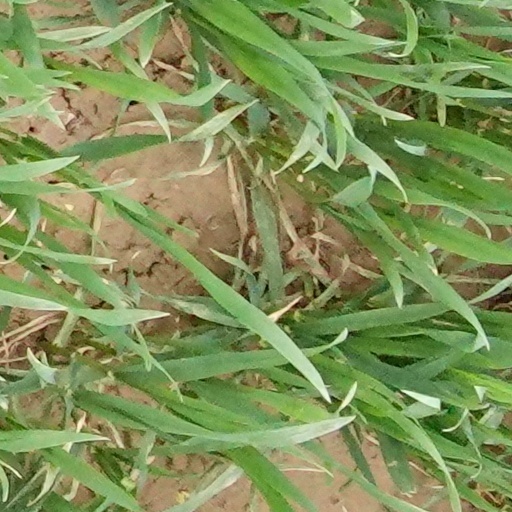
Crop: wheat